Miami

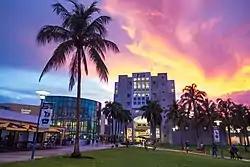
Florida International University, with its main campus in nearby University Park, is the largest university in South Florida and the fourth largest university by enrollment in the U.S. It is also one of Florida's primary research universities.

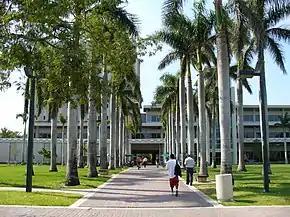
Founded in 1925, the University of Miami in nearby Coral Gables is Florida's top ranked private institution of higher education.

Miami's main five sports teams are Inter Miami of Major League Soccer (MLS), the Miami Marlins of Major League Baseball (MLB), the Florida Panthers of the National Hockey League (NHL), the Miami Heat of the National Basketball Association (NBA) and the Miami Dolphins of the National Football League (NFL). The Miami Open, an annual tennis tournament, was previously held in Key Biscayne before moving to Hard Rock Stadium after the tournament was purchased by Miami Dolphins owner Stephen Ross in 2019.